Karl Bonhoeffer

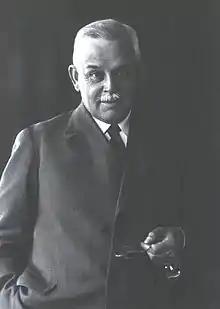
Karl Bonhoeffer, before 1938

Karl Bonhoeffer (March 31, 1868 – December 4, 1948) was a German neurologist, psychiatrist and physician.